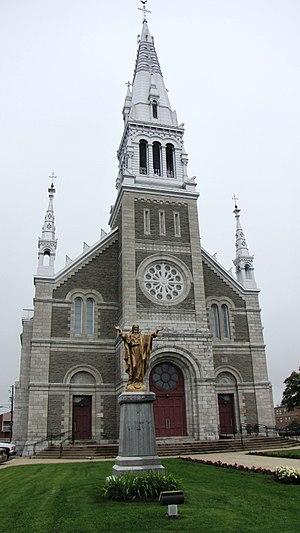
Saint-Lin–Laurentides est une municipalité du Québec, située dans la municipalité régionale de comté de Montcalm dans la région administrative de Lanaudière.